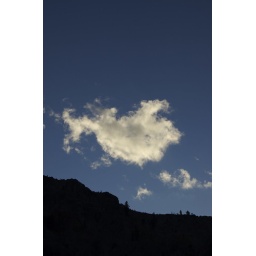
lone cloud over canyon